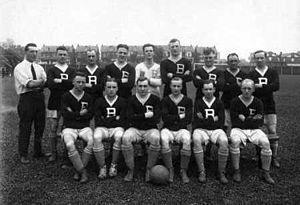
Le Bethlehem Steel Football Club était un club américain de soccer basé à Bethlehem en Pennsylvanie, fondé en 1907 et disparu en 1930, avec l'un des plus grands palmarès au pays. L'équipe est indissociable du Bethlehem Steel, entreprise d'acierie qui opère le club durant toute son existence.